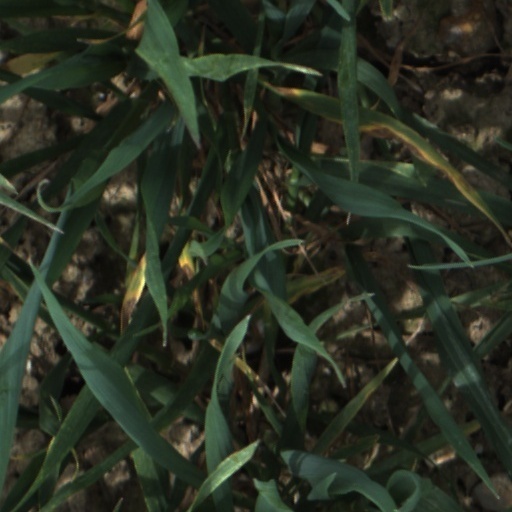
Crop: wheat